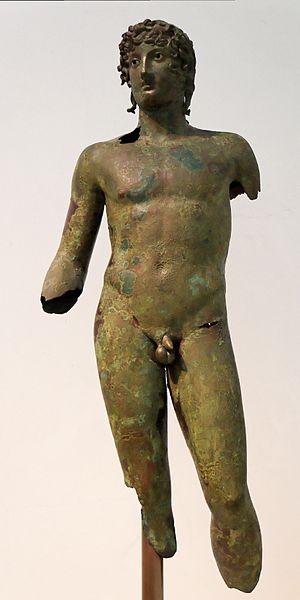
Statue d'un jeune homme. Bronze, copie romaine du Ier siècle av. J.-C. d'après un original grec. Provenance
Athribis est le nom grec d'une cité antique égyptienne du delta, dans le Xᵉ nome de Basse-Égypte, « Le grand taureau noir ».